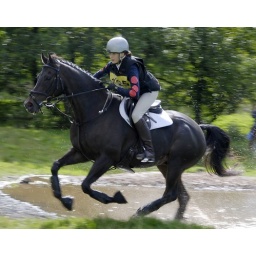
Hutton in the forest horse trials Sept 2010 - Running